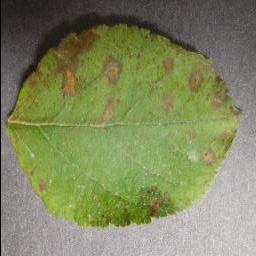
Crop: apple
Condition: cedar_rust